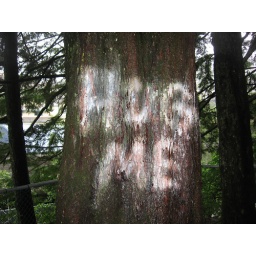
Hug Me, sign on tree in Ketchikan